Guerra del Golfo (2011)

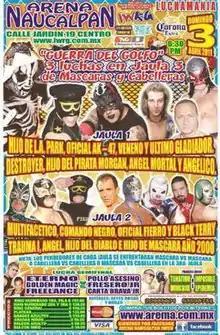

Guerra del Golfo (2011) (Spanish for "Gulf War") was an annual professional wrestling major event produced by Mexican professional wrestling promotion International Wrestling Revolution Group (IWRG), which took place on April 13, 2011 in Arena Naucalpan, Naucalpan, State of Mexico, Mexico. It was the fifth time IWRG had held a "Guerra del Golfo" event since 2002, making it an annual event from 2005 and forward. The annual "Guerra del Golfo" main event consists of three matches in total, with two "qualifying matches", multi-man steel cage matches where the last person left in the cage advances to the main event of the night. The two losers would then be forced to wrestle inside the steel cage, with the loser of that match being forced to either take off their wrestling mask or have their hair shaved off under "Lucha de Apuestas", or "Bet match" rules, if they are unmasked.